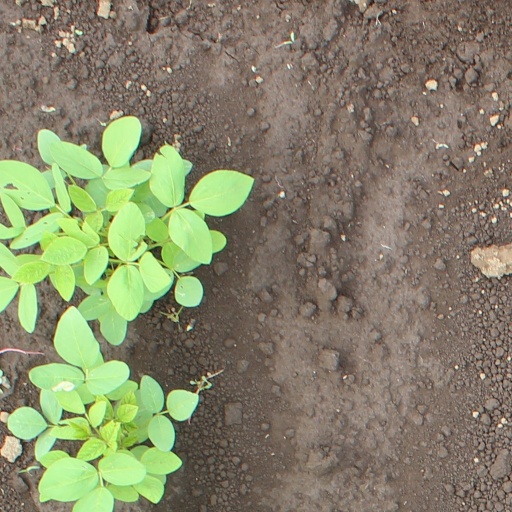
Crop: soybean